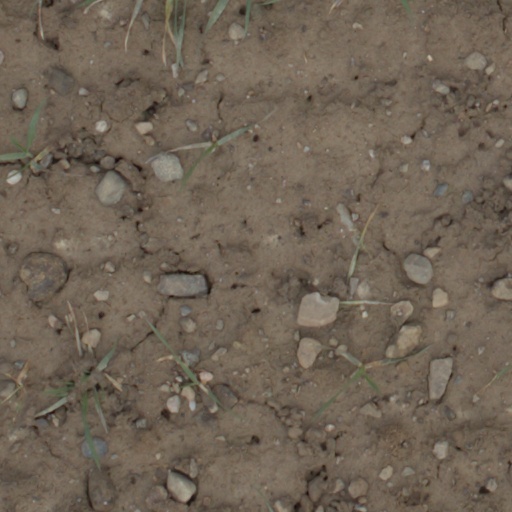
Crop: wheat